Big Nate: Blasts Off

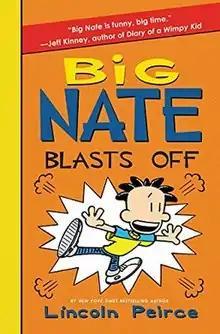
First edition

Big Nate Blasts Off is a 2016 book written by Lincoln Peirce, which is the successor to "Big Nate Lives It Up". It is the final book in the novel series; however, comic book compilations and daily comics are still released.